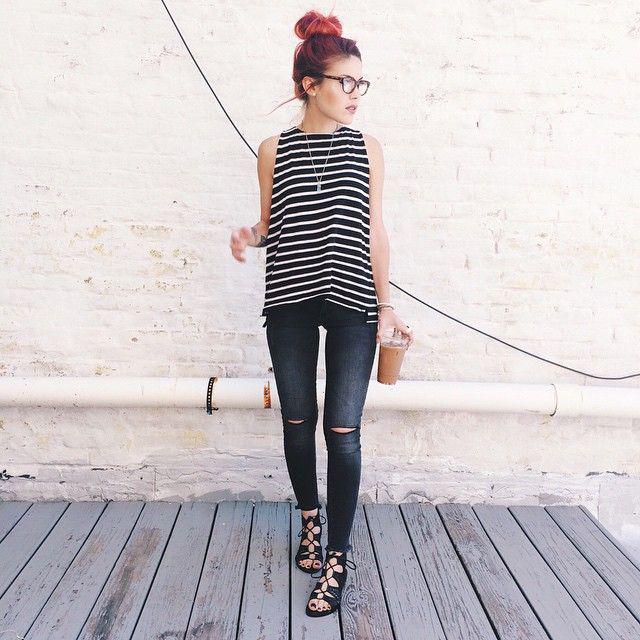
casual this morning before switching to lighter clothes .
Relation: Story